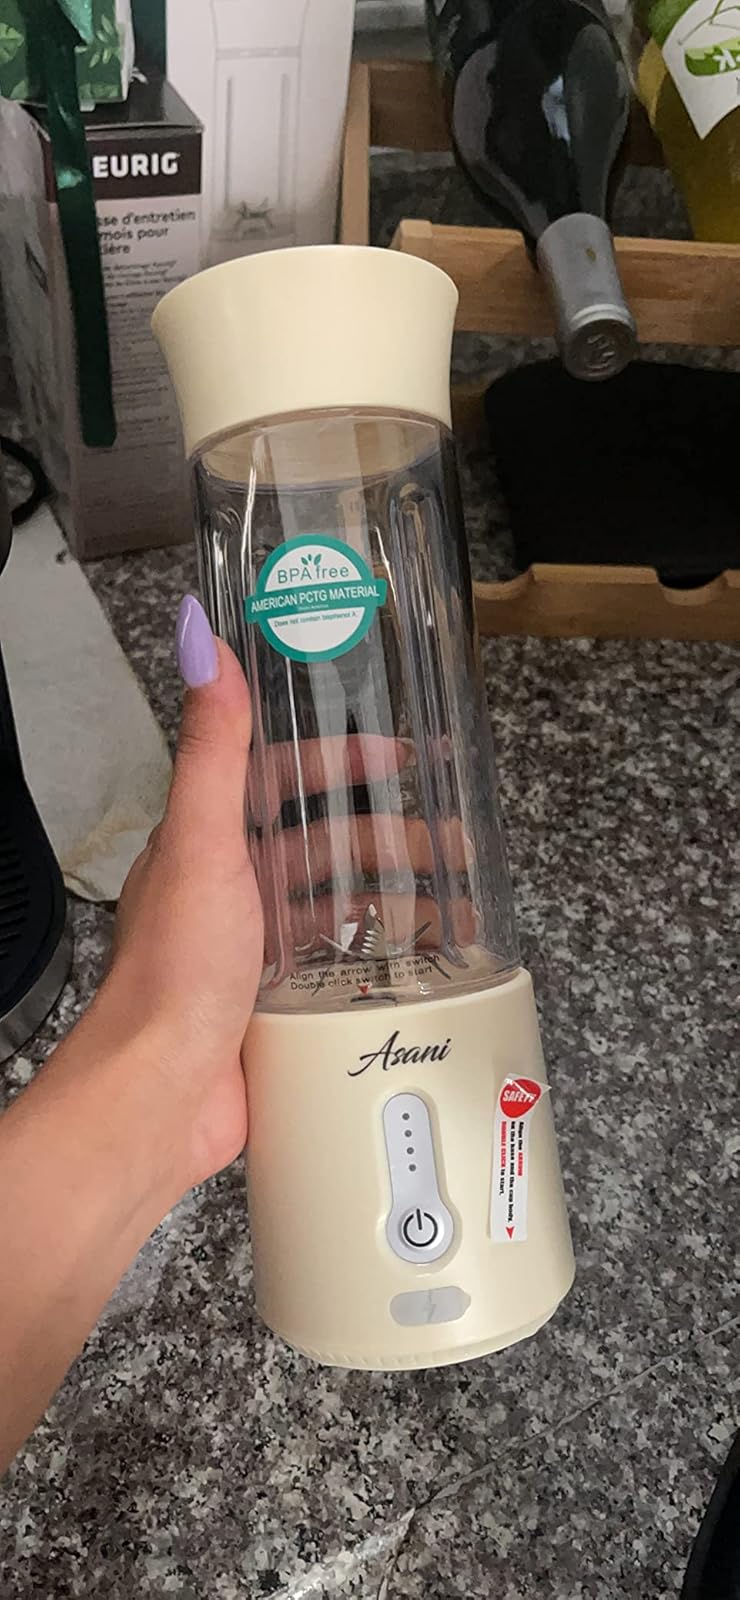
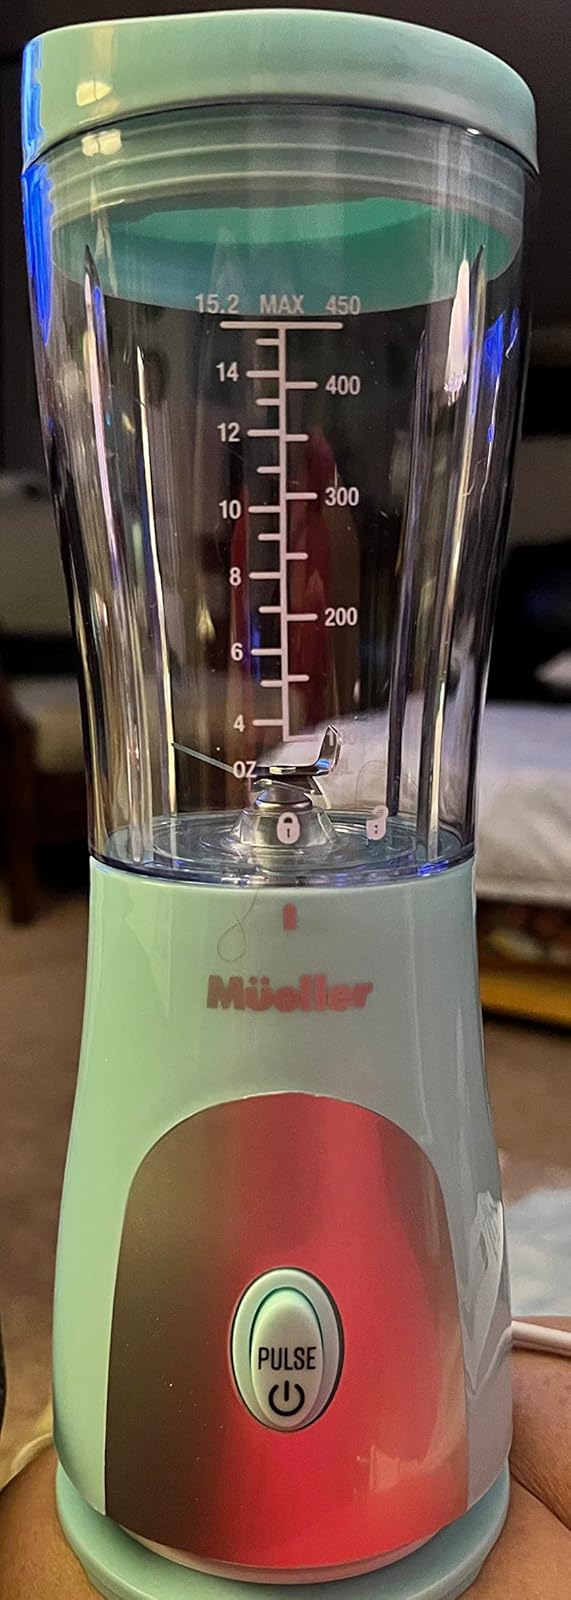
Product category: items_blender
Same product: no